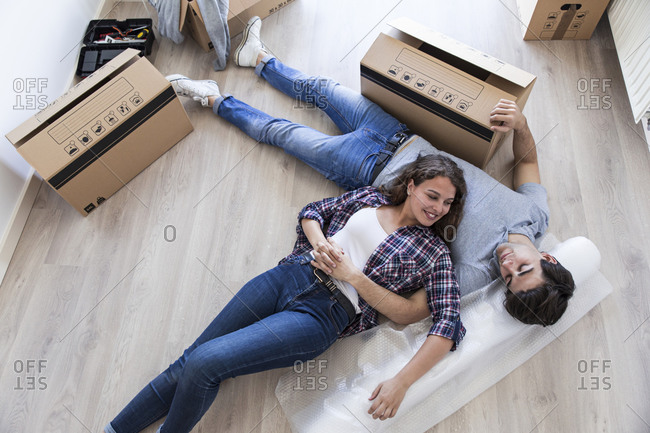
Label: cardboard